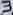
Number: 3